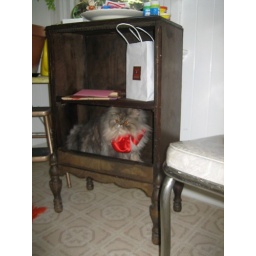
kitty in a box